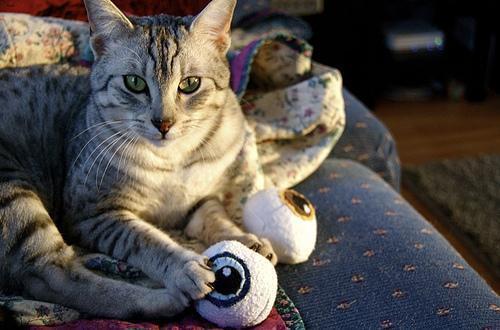
Egyptian Mau